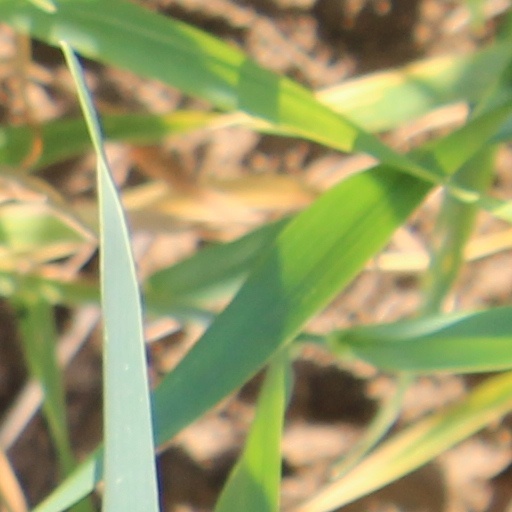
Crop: wheat